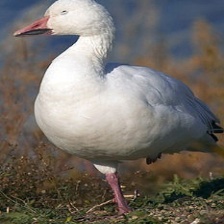
Species: SNOW GOOSE
Scientific name: ANSER CAERULESCENS
ImageNet parent category: goose